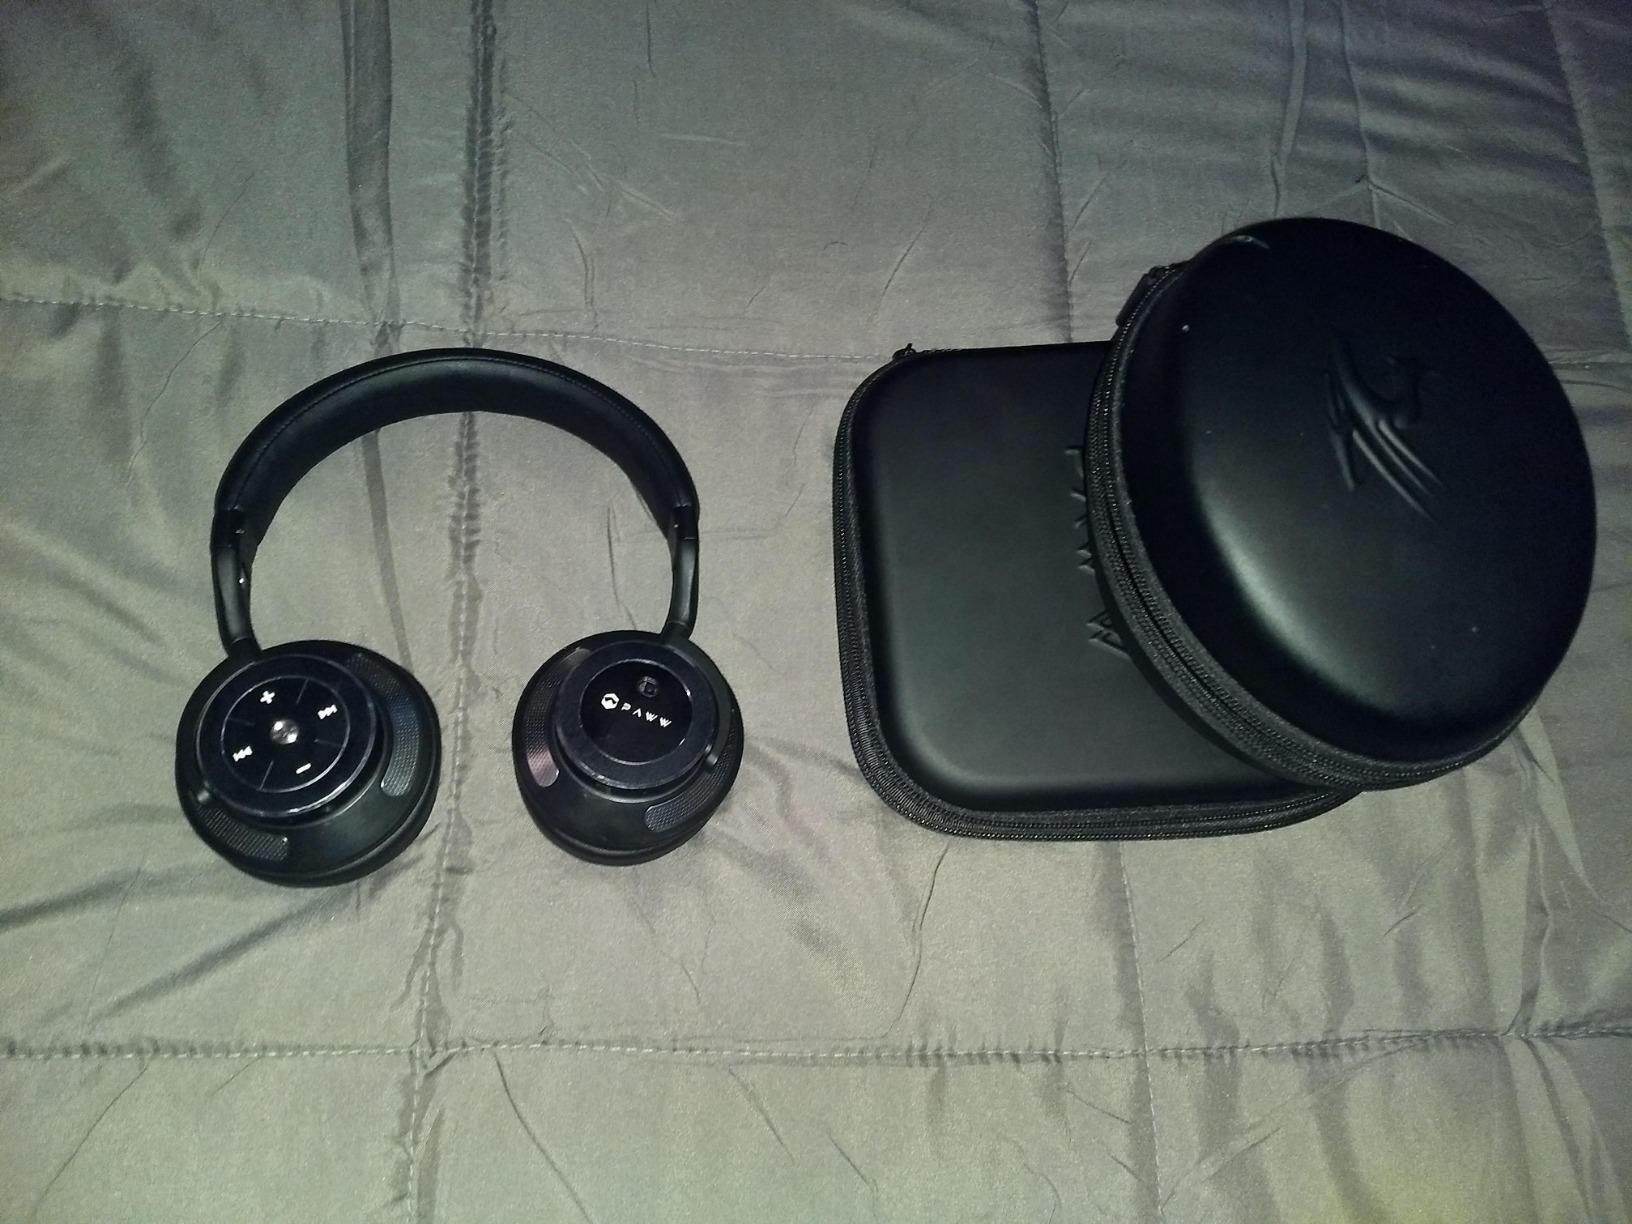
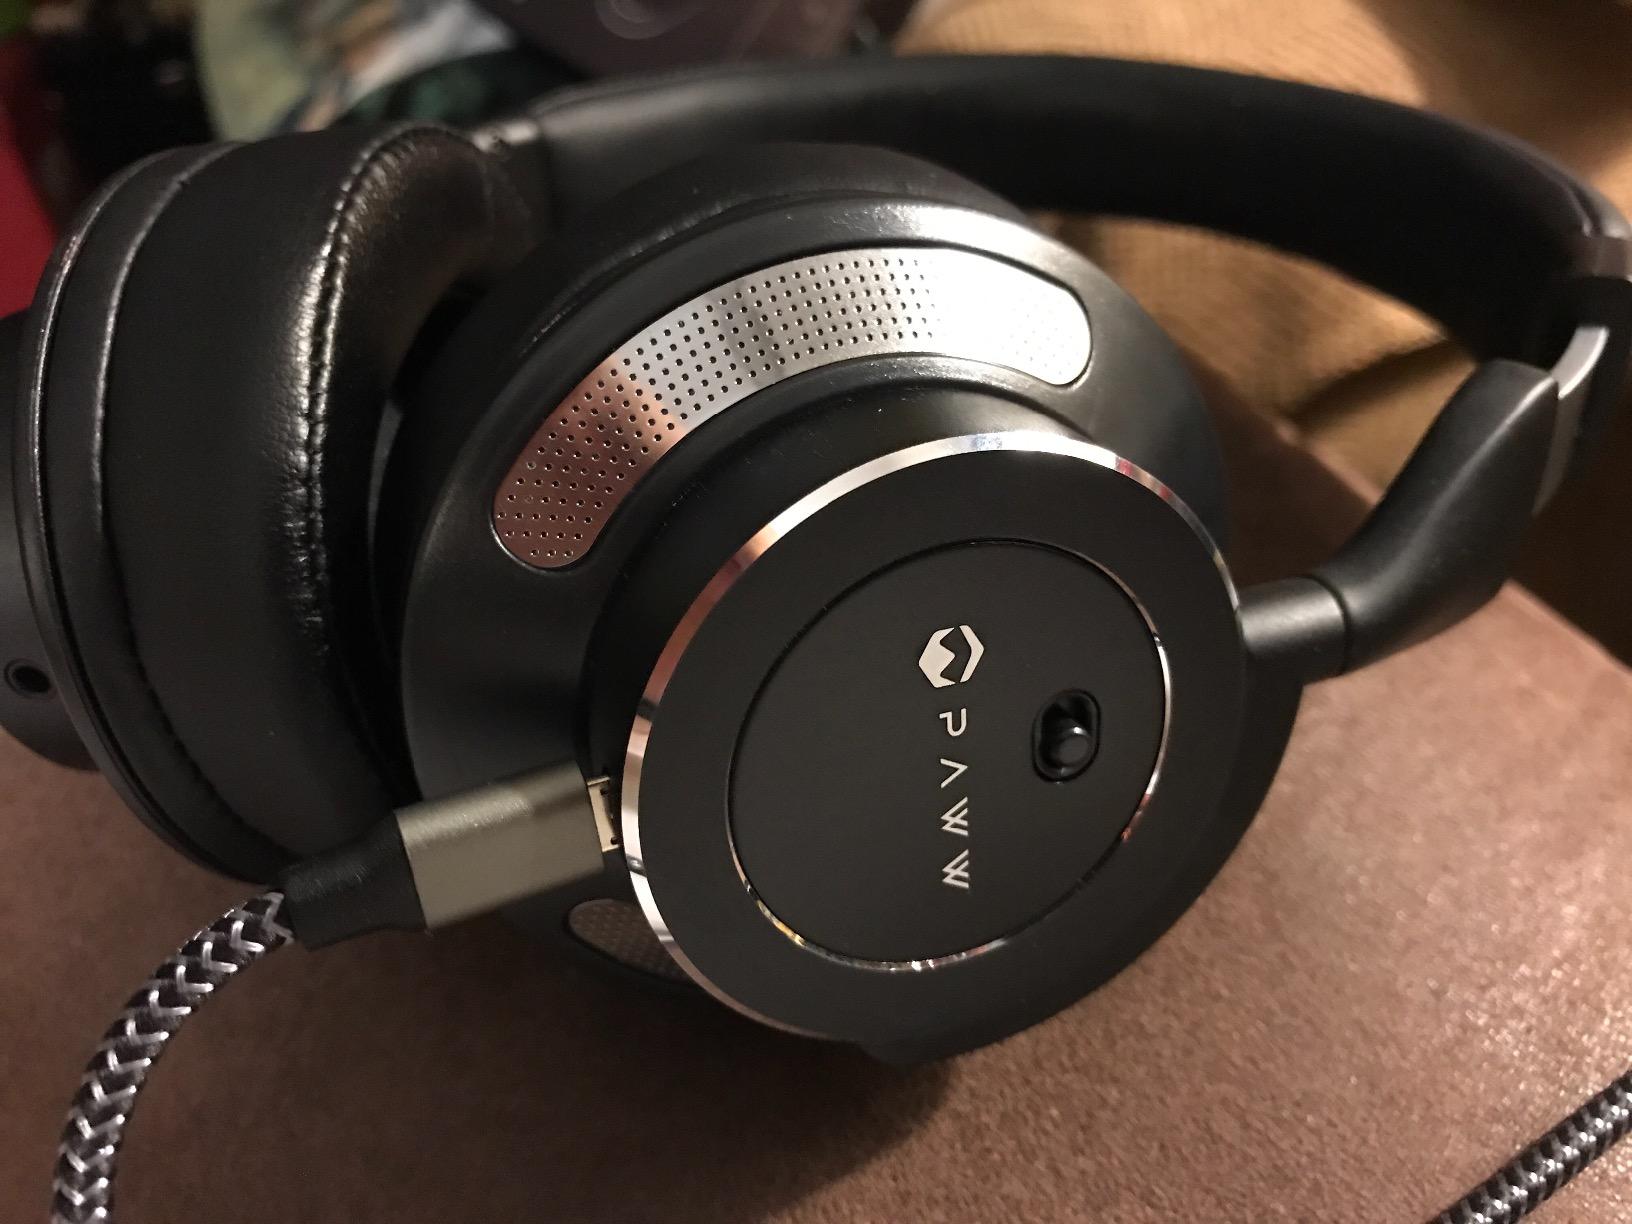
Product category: headphones
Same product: yes